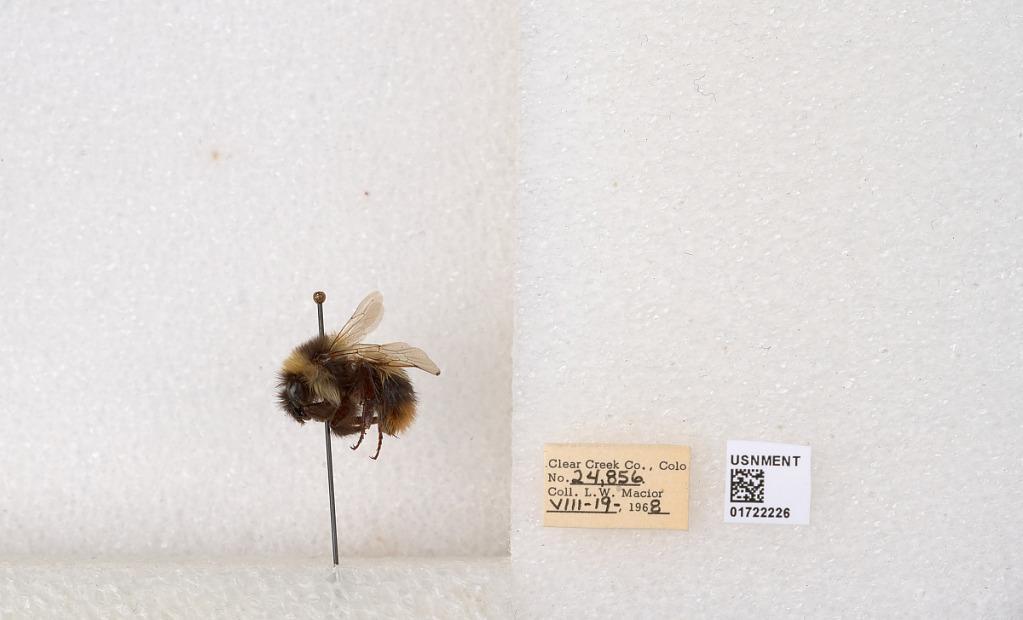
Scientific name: Bombus kirbyellus
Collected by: L. Macior
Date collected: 1968-8-19
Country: United States
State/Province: Colorado
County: Clear Creek
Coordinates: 39.6891, -105.644